Lake Eildon National Park

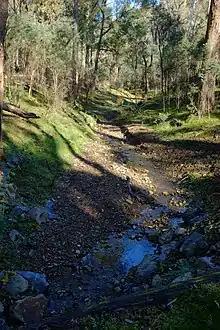
A small stream leading into Station Creek, typical of the environment in the Fraser Block.

The park's vegetation is generally dry, open eucalypt forest with areas of riparian forest and montane forest. Main eucalypt species are stringybarks, peppermints, Red Box and Candlebark with areas of Mountain Ash and Blue Gum.